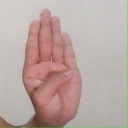
अक्षर: ब